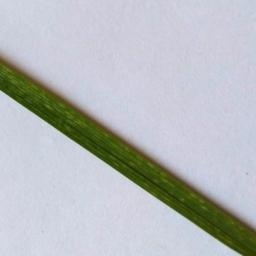
Label: Rice___Healthy